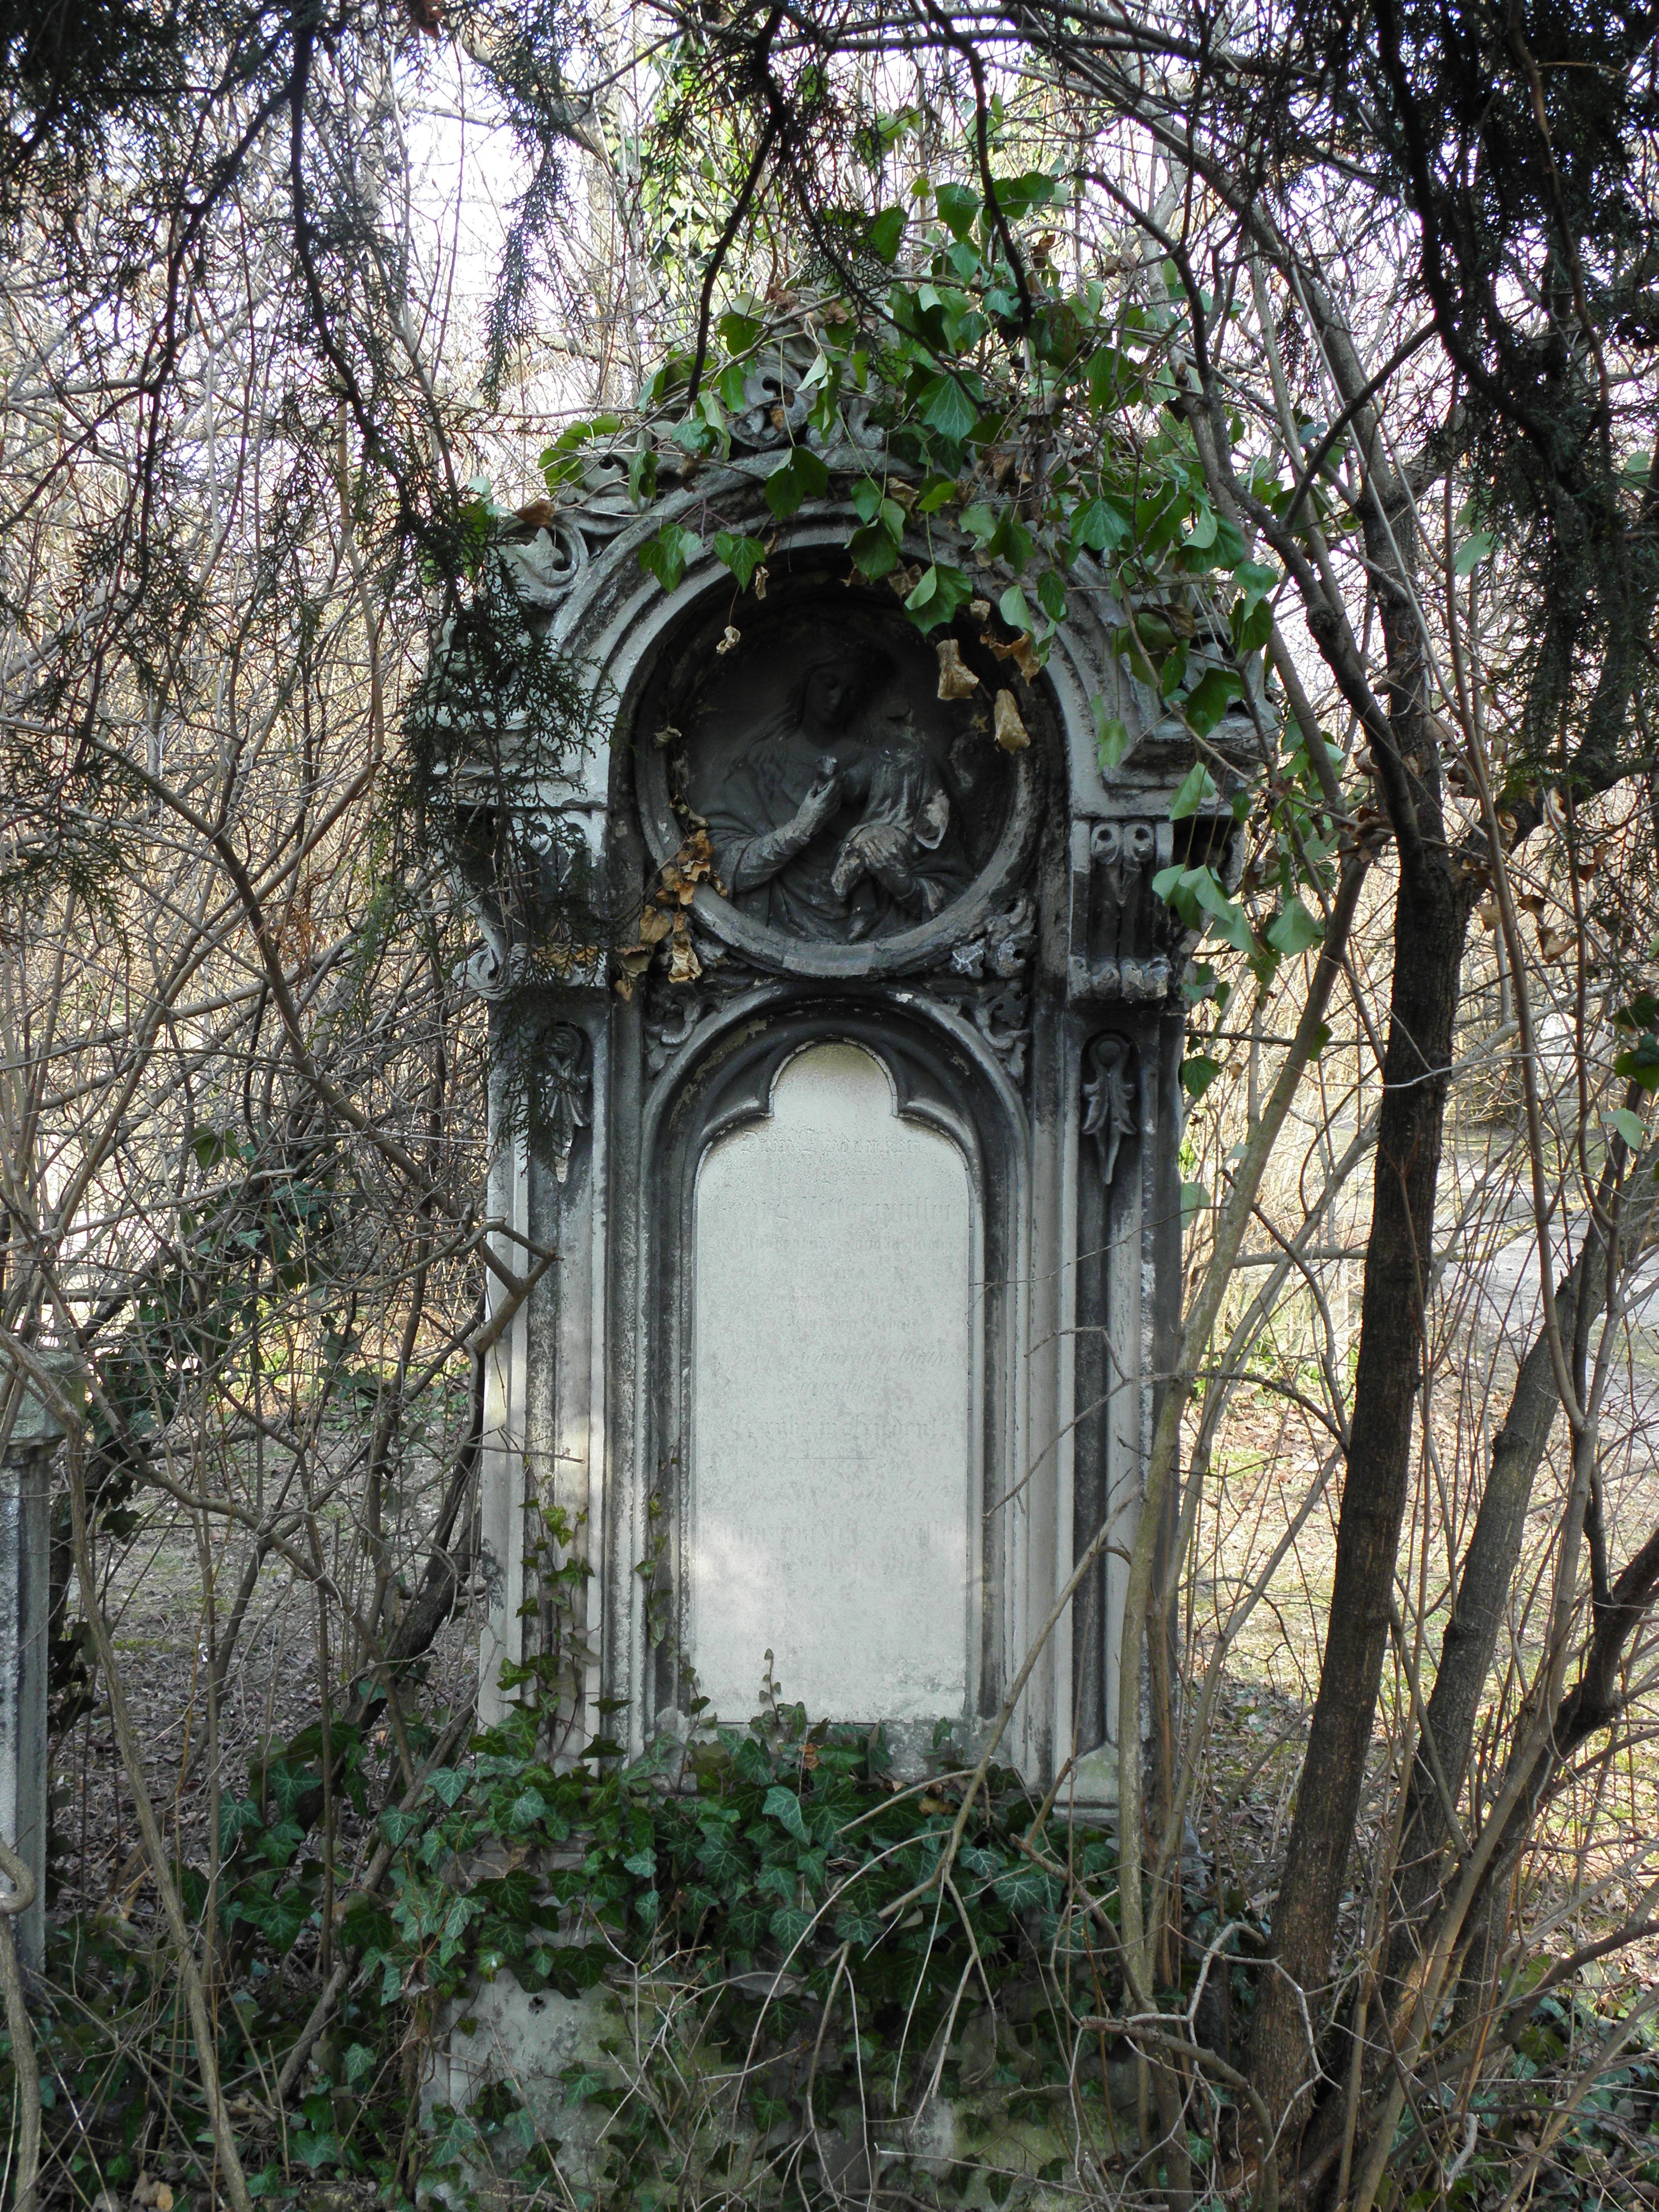
stone, arch, chapel, cemetery, austria, grave, ruins, shrine, graves, mood, historically, old cemetery, outdoor structure, st marx